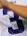
Number: 3